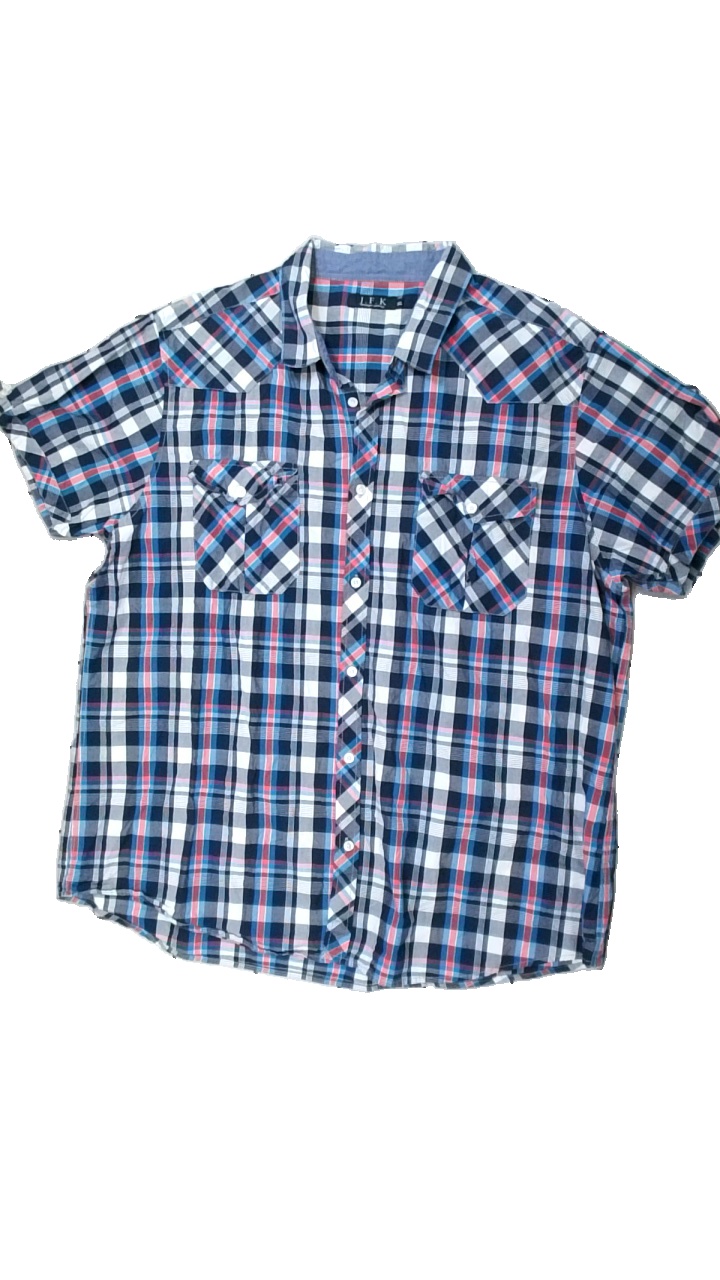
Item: Shirt (Men)
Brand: J.f.k
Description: rutig kortärmad skjorta
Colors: Blue, White, Red
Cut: Regular
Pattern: Checkered print
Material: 100% cotton
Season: All
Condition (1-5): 5
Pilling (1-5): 5
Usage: Reuse
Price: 50-100